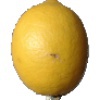
Label: lemon